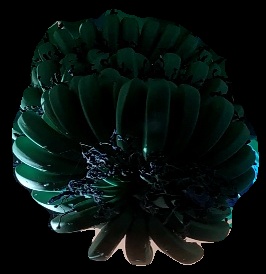
Variety: pachbale
Grade: grade1